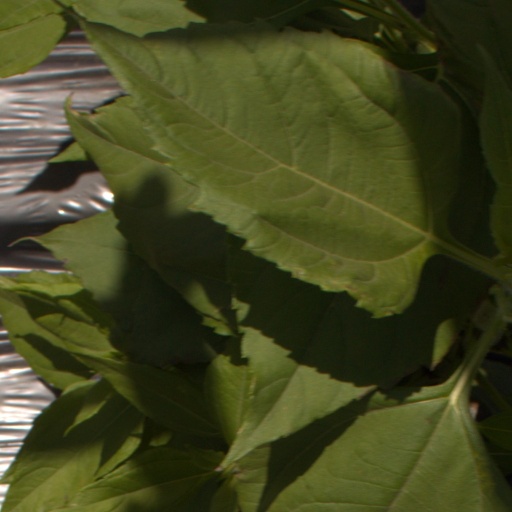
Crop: Jerusalem artichoke